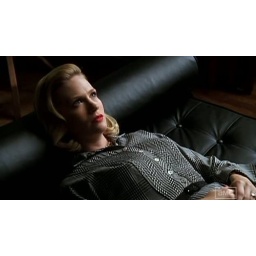
love her in black and white